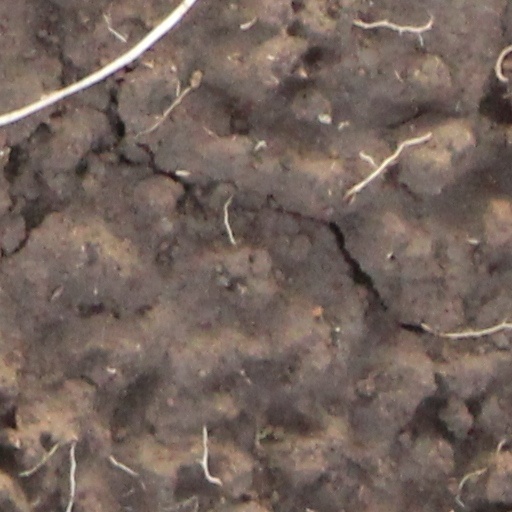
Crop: wheat